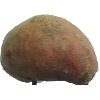
Label: Potato Sweet 1